Jacopo Caldora

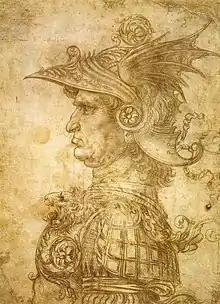

Jacopo Caldora or Giacomo Caldora (1369 – 15 November 1439) was an Italian condottiero, renowned for his military prowess and political savvy during the turbulent conflicts of early 15th-century Italy. He served as the Grand Constable of the Kingdom of Naples and held various governorships, including that of L'Aquila from June to December 1415. For his achievements in both warfare and statecraft, he was compared by contemporaries to Pompey the Great.